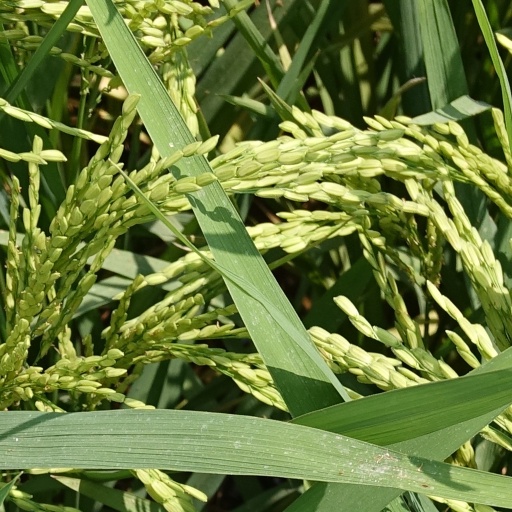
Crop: rice